LaserScope

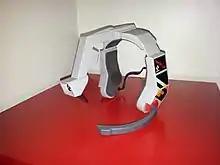
The Konami LaserScope

The Konami LaserScope is a head-mounted light gun used with and licensed for the Nintendo Entertainment System video game console.